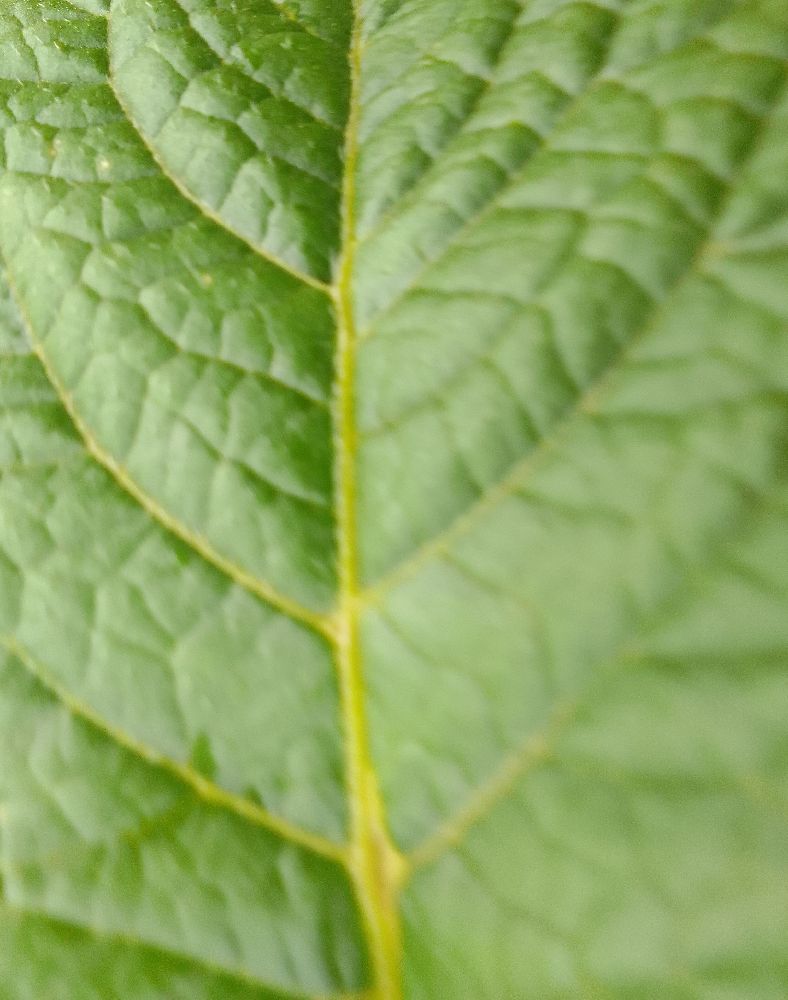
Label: Healthy